Bawang Merah Bawang Putih

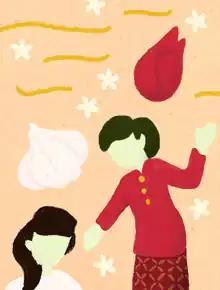
Illustration of Bawang Merah Bawang Putih

Bawang Merah dan Bawang Putih (Malay and Indonesian for Shallot(s) and Garlic) is a popular traditional Indonesian folklore from Riau involving two siblings with opposite characters (one good and one bad), and an unjust step mother. The folktale has similar themes and morals to the European folktale "Cinderella".